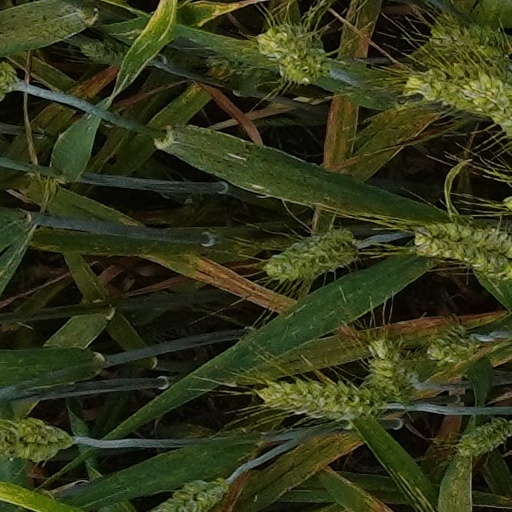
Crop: wheat